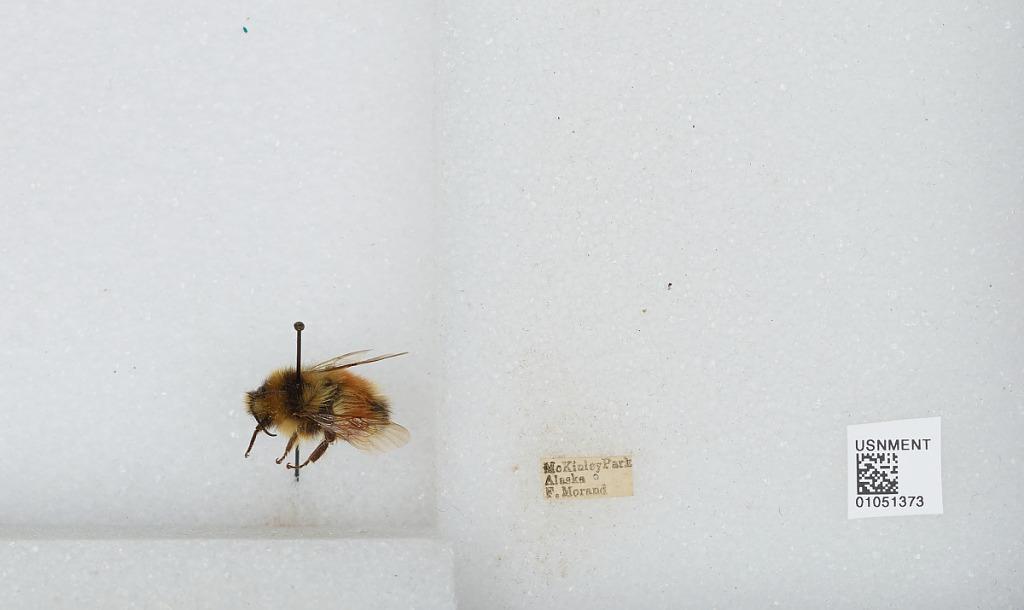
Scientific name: Bombus sp.
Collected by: F. Morand
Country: United States
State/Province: Alaska
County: Denali
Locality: McKinley Park
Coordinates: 63.3333, -150.5